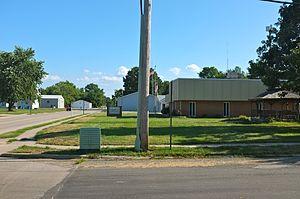
South Roxana est un village du comté de Madison dans l'Illinois, aux États-Unis. Il est situé à l'ouest du comté et dans le Grand Saint-Louis. Le village est incorporé le 7 novembre 1967